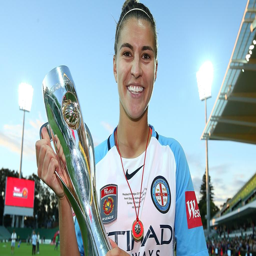
athlete celebrates with the trophy .